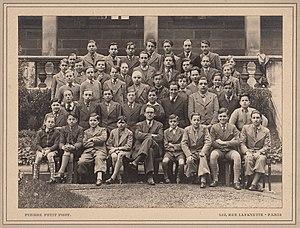
Le lycée Jacques-Decour est issu du collège Sainte-Barbe de l’université de Paris, fondé dès le XVᵉ siècle, et de sa séparation en deux établissements après la Révolution : le collège Sainte-Barbe-Nicolle, rue des Postes, et le collège Sainte-Barbe-Lanneau, rue Cujas.